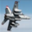
Label: airplane